Brett Dalton

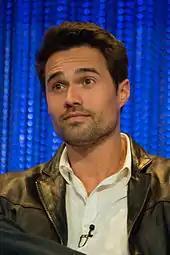
Dalton in 2017

Brett Patrick Dalton (born January 7, 1983) is an American actor. He is best known for playing Grant Ward and Hive in ABC's series "Agents of S.H.I.E.L.D.", as well as Detective Mark Trent in the NBC procedural drama series "Found", and Michael "Mike" Munroe in the 2015 video game "Until Dawn". He also provided the voice and motion capture for Freyr in "God of War: Ragnarök" (2022).